Frame Lake

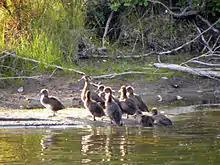
A group of brown ducks, some on the shore and some in the adjacent water

Shenstone-Harris started from the observation that subarctic lakes generally had shown great sensitivity to climate change because of shifts in the amount of ice cover. Those stresses could be exacerbated for subarctic lakes in an urban area facing higher levels of pollution from a number of different sources, such as Frame. Her inquiry was a paleolimnological one, focusing on the algae species present in the lake at various times in the recent past. She took core samples of the sediment down to and dated them by the lead-210 levels. Once their age was established, she looked at the diatom remains, since the species of algae in the water can reflect environmental changes, and counted the ratio of chrysophyte stomatocysts to establish nutrient levels in the water at that time.